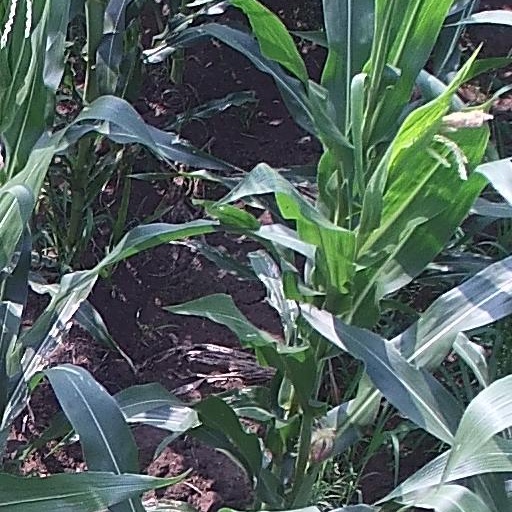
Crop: maize; corn